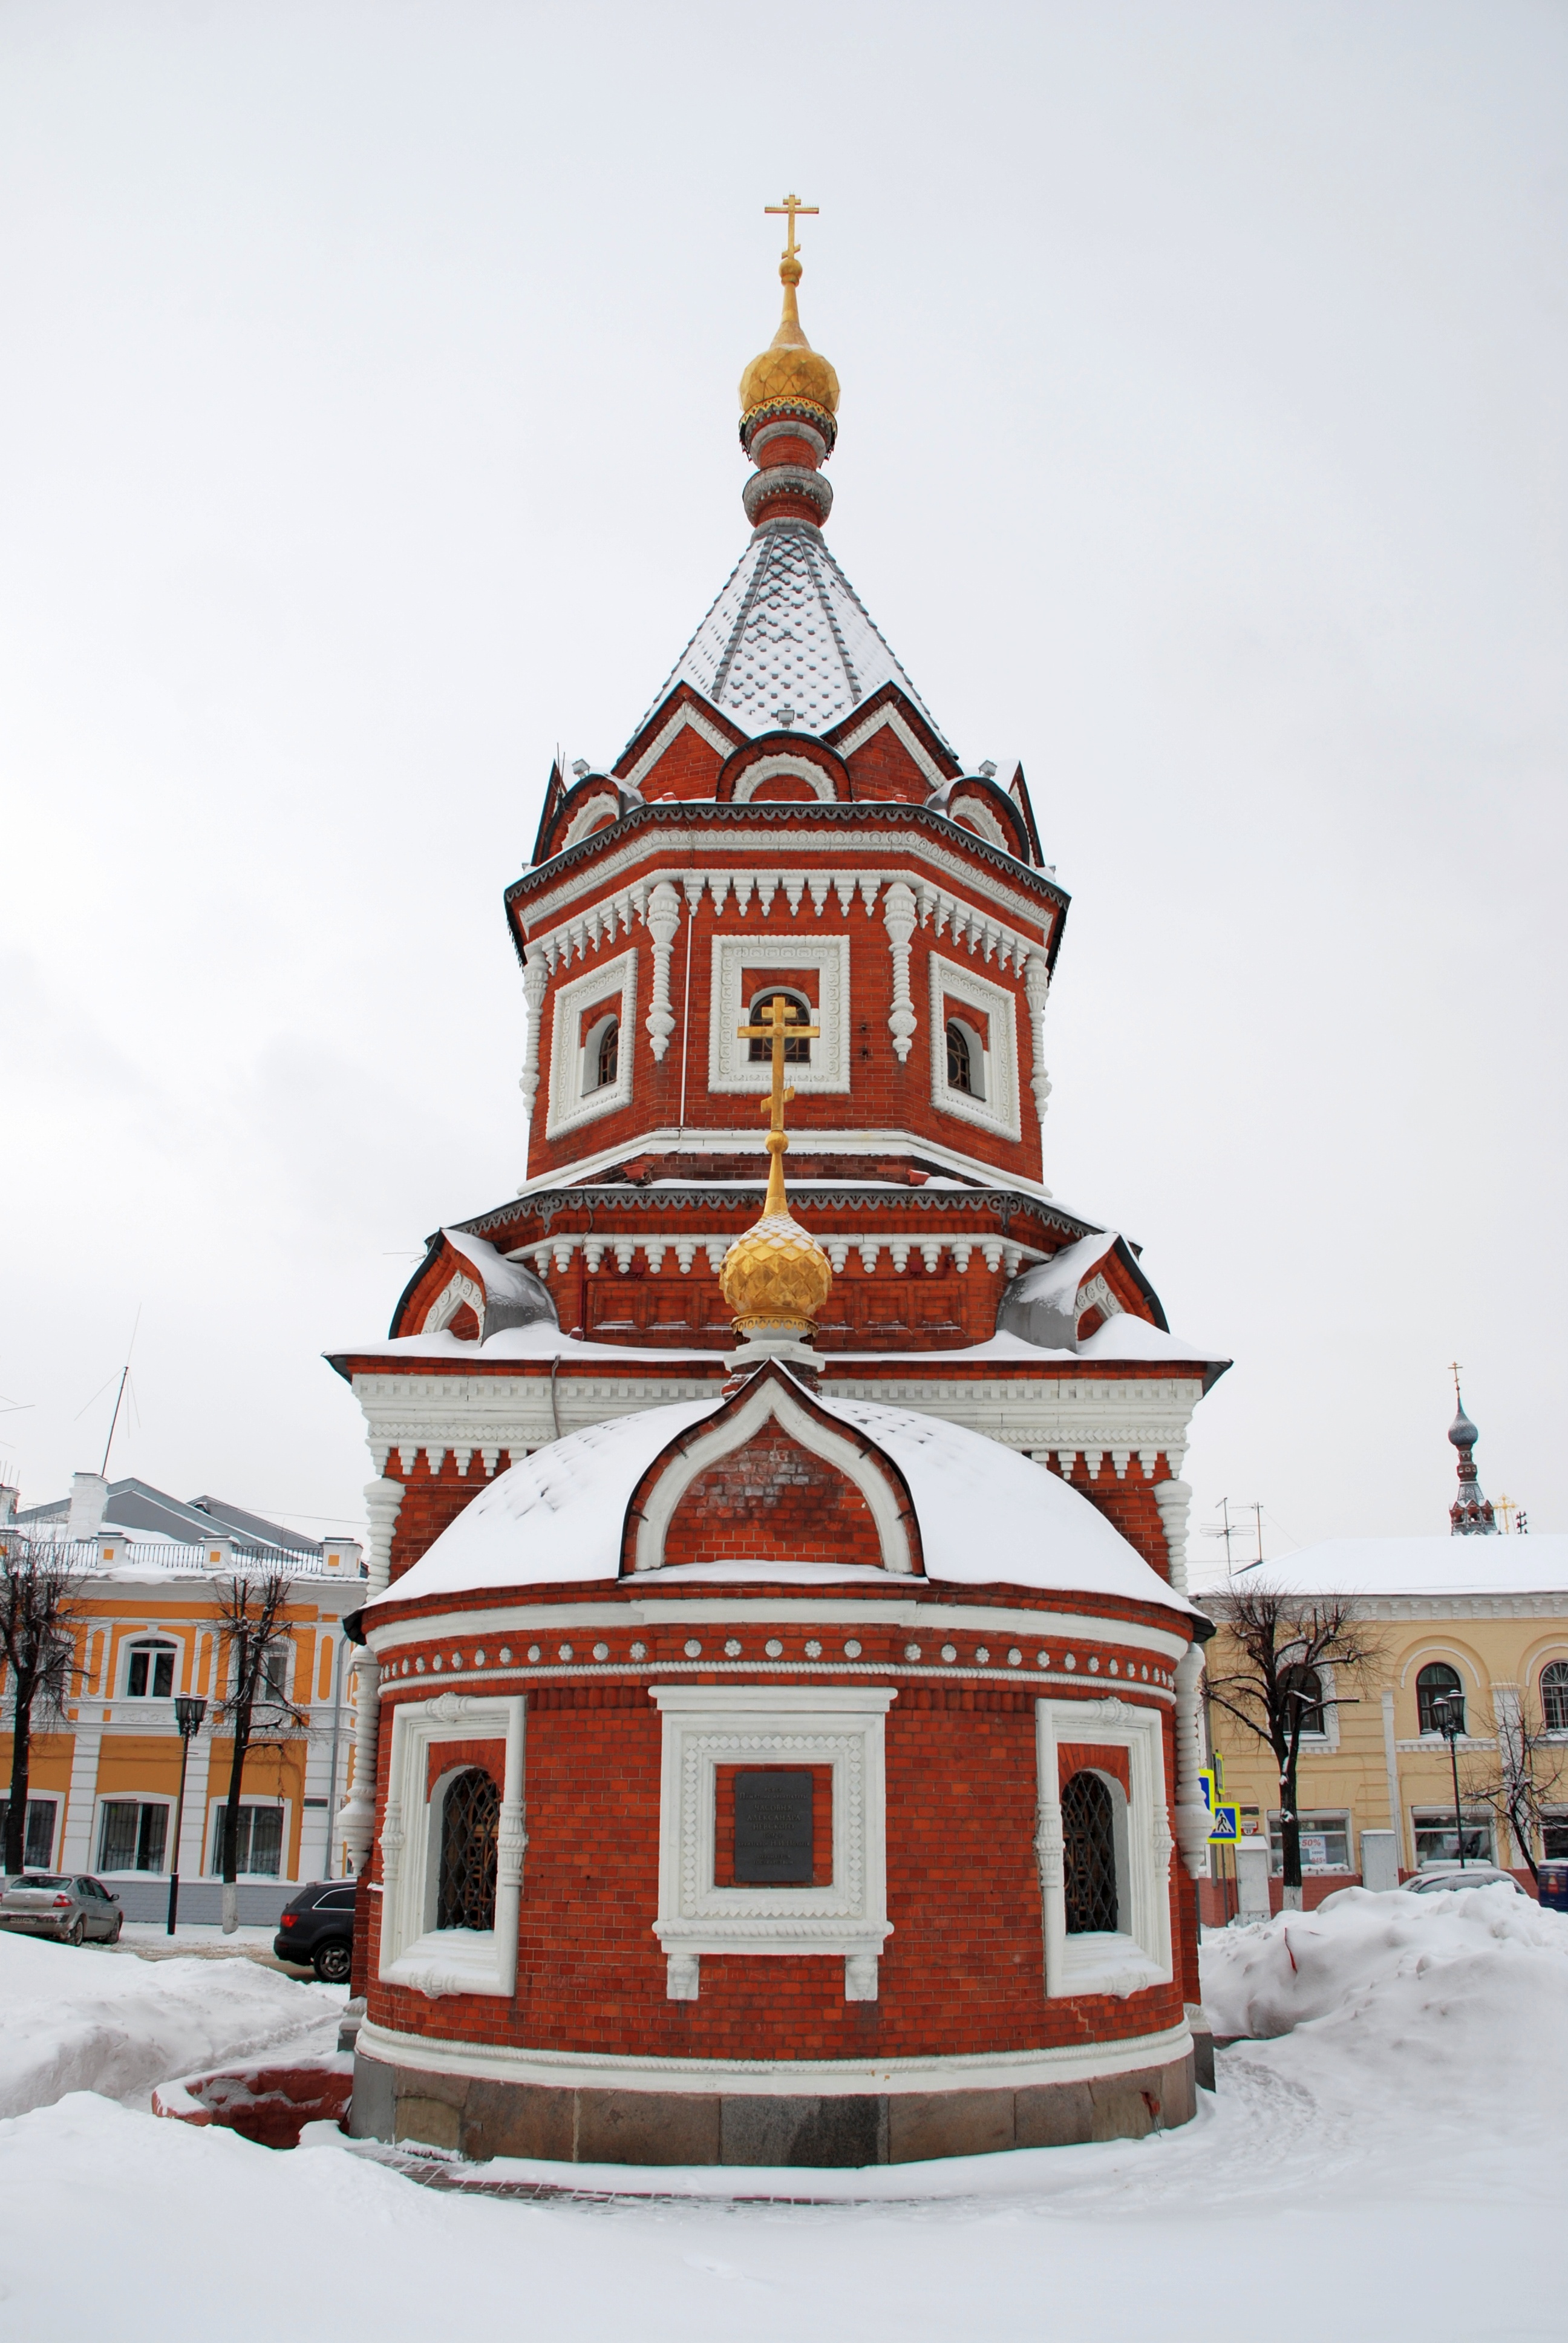
snow, winter, town, tower, landmark, church, season, place of worship, clock tower